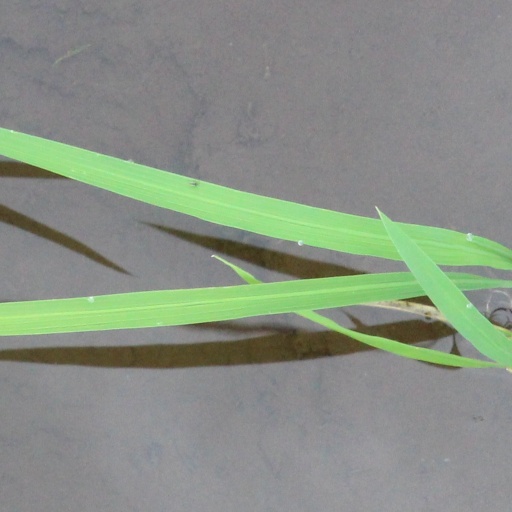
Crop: rice